Finnis D. McCleery

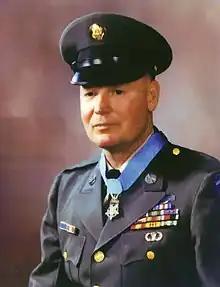
Sergeant Finnis McCleery

Finnis Dawson McCleery (December 25, 1927 – July 11, 2002) was a United States Army soldier and a recipient of the United States military's highest decoration—the Medal of Honor—for his actions in the Vietnam War.